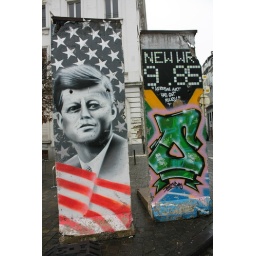
Parts of wall near the European Parliament building